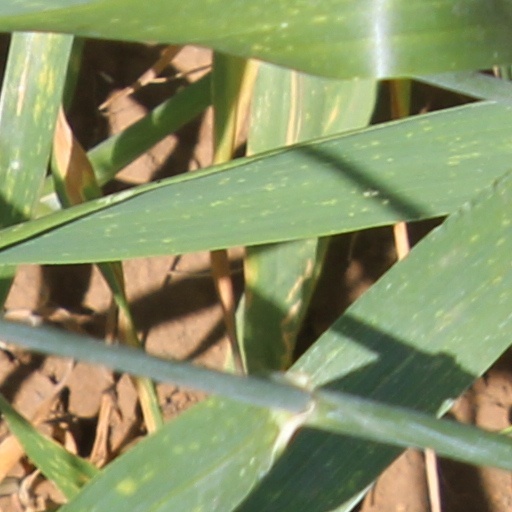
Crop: wheat